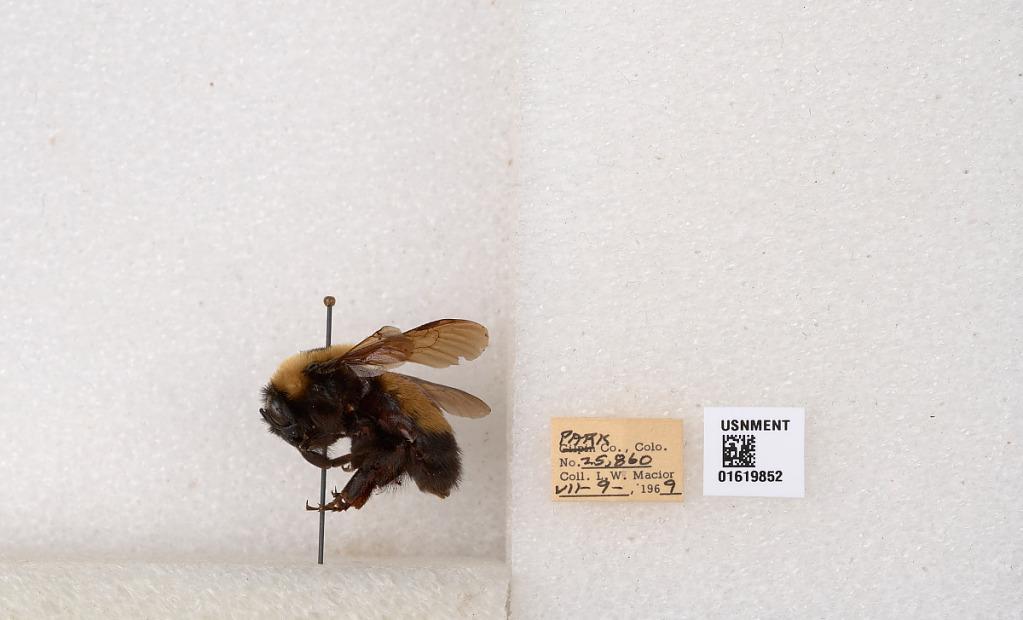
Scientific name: Bombus (Bombus) nevadensis Cresson